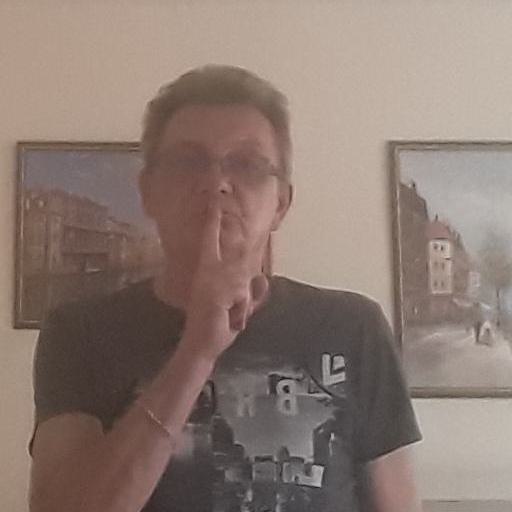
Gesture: mute